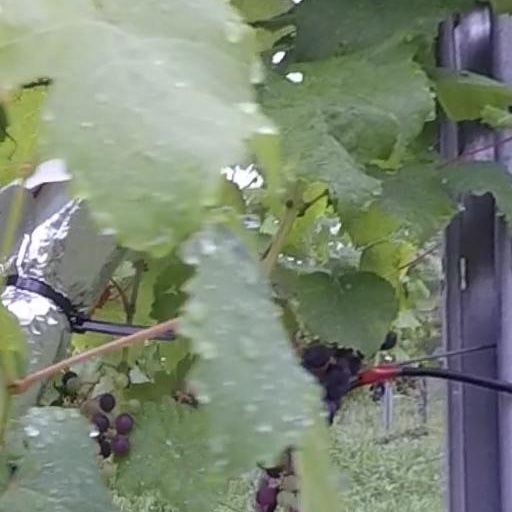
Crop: grape